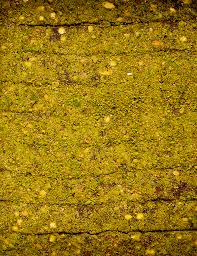
Yemek: lokum